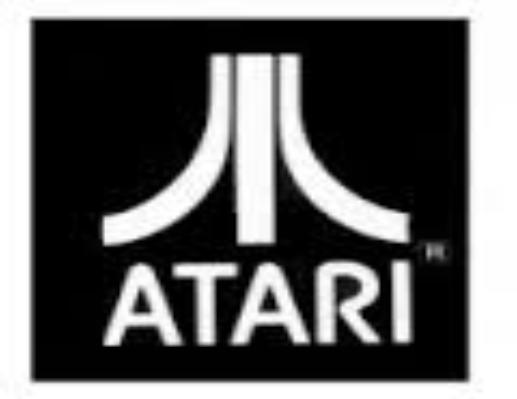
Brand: atari 2600-1
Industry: Clothes